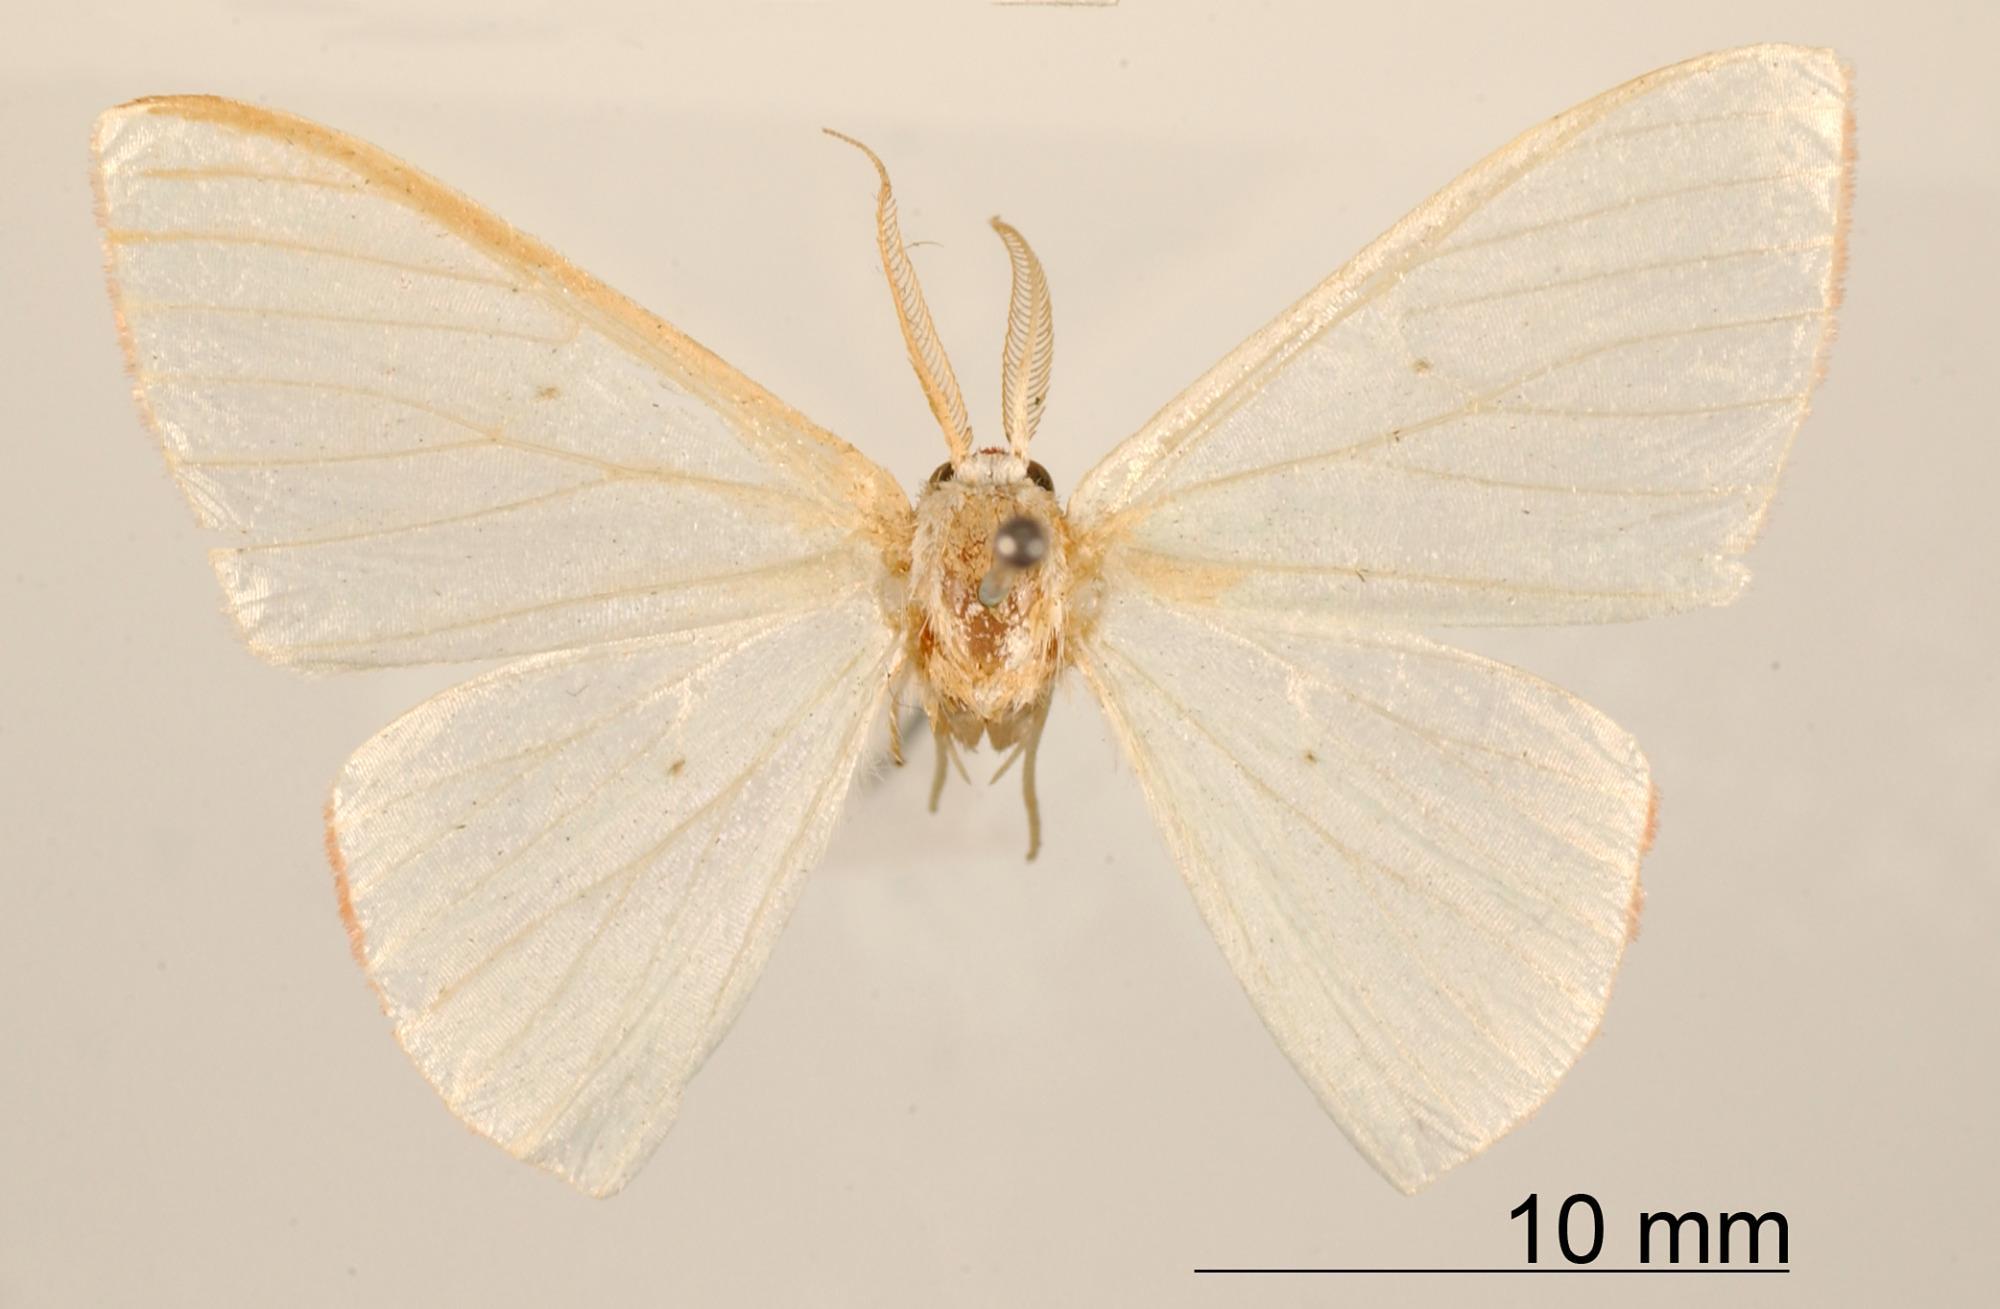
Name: Racheolopha pallida
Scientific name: Racheolopha pallida Warren, 1906
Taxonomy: Animalia, Arthropoda, Insecta, Lepidoptera, Geometridae, Geometrinae
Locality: St. Jean, Maroni, St. Laurant du Maroni, French Guiana
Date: Aug 1904